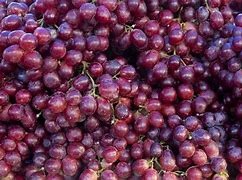
Label: grape